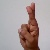
The image shows a hand gesture representing the letter 'R' in Indian Sign Language.